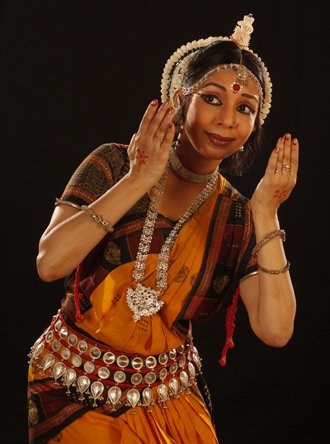
Dance form: odissi